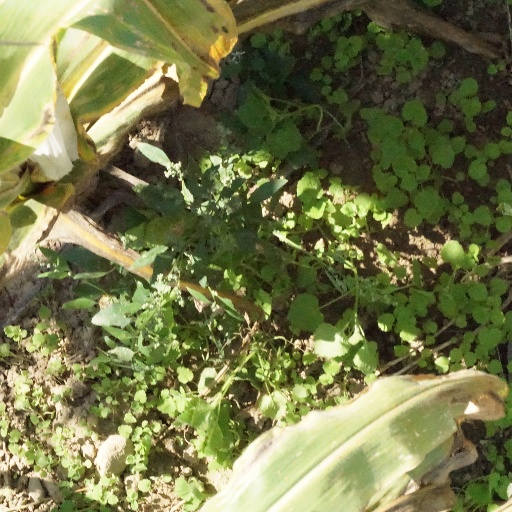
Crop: maize; corn